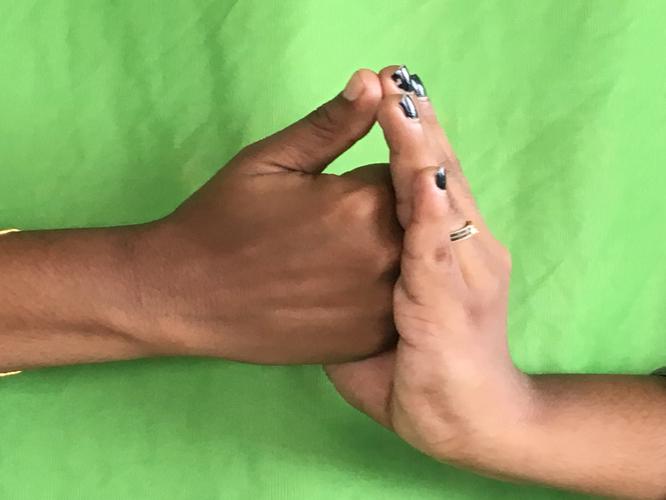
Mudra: Shanka
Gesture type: double_hand